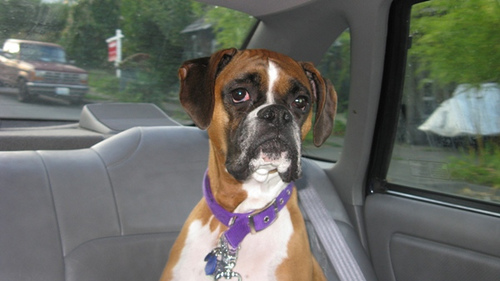
Animal: dog
Breed: boxer